David Neel

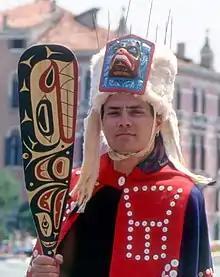

Neel was born on April 7, 1960, in Vancouver, British Columbia. He is a Canadian multi-media artist from Fort Rupert, British Columbia, known for his ability to work in number of media. He trained as a professional photographer in the United States for several years before returning to Vancouver in 1987. This was a turning point as he soon began working in the style of his father's people, the Kwakwaka'wakw.